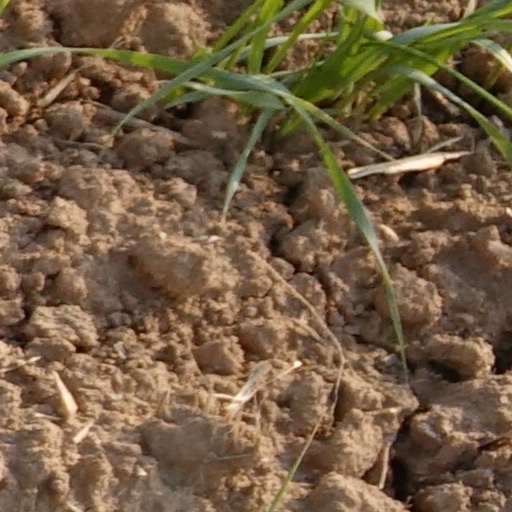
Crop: wheat